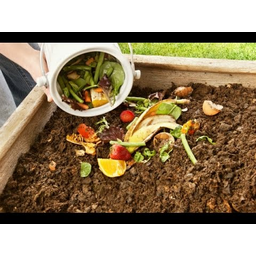
Label: generalcompost